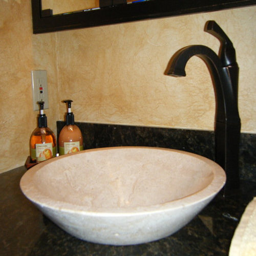
example of a classic bathroom design